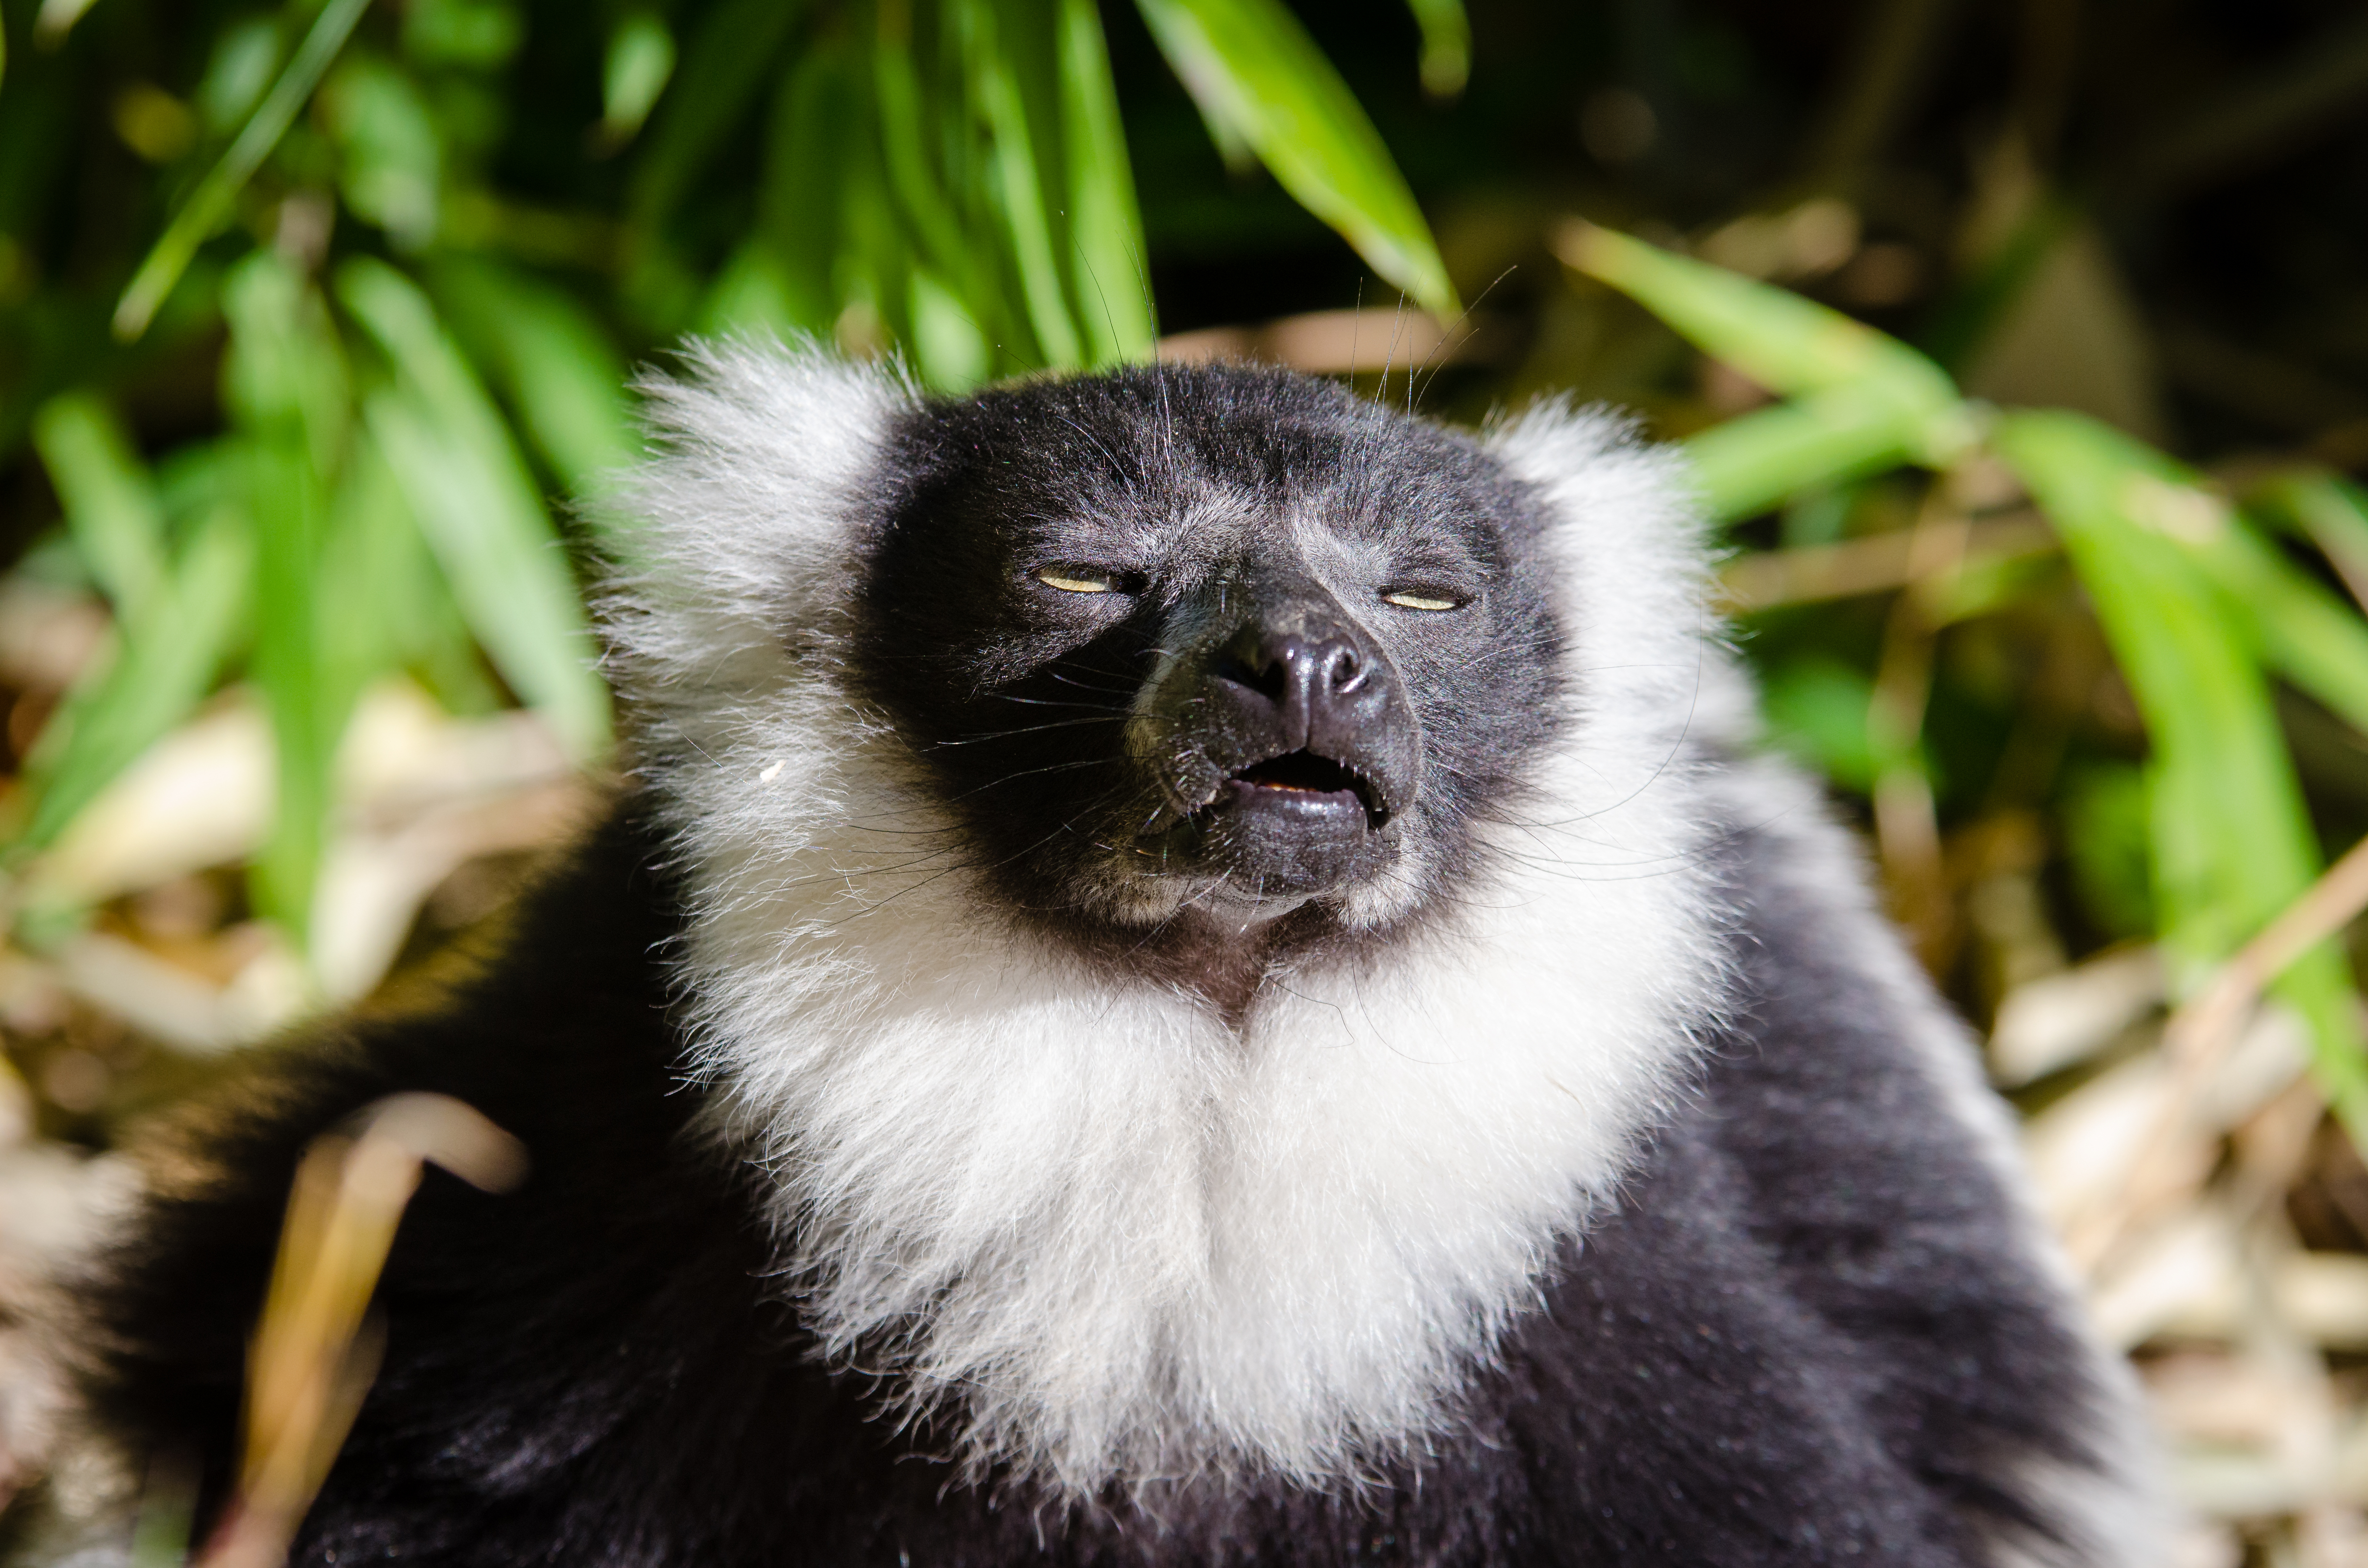
nature, wildlife, zoo, mammal, fauna, primate, vertebrate, lemur, macaque, old world monkey, new world monkey